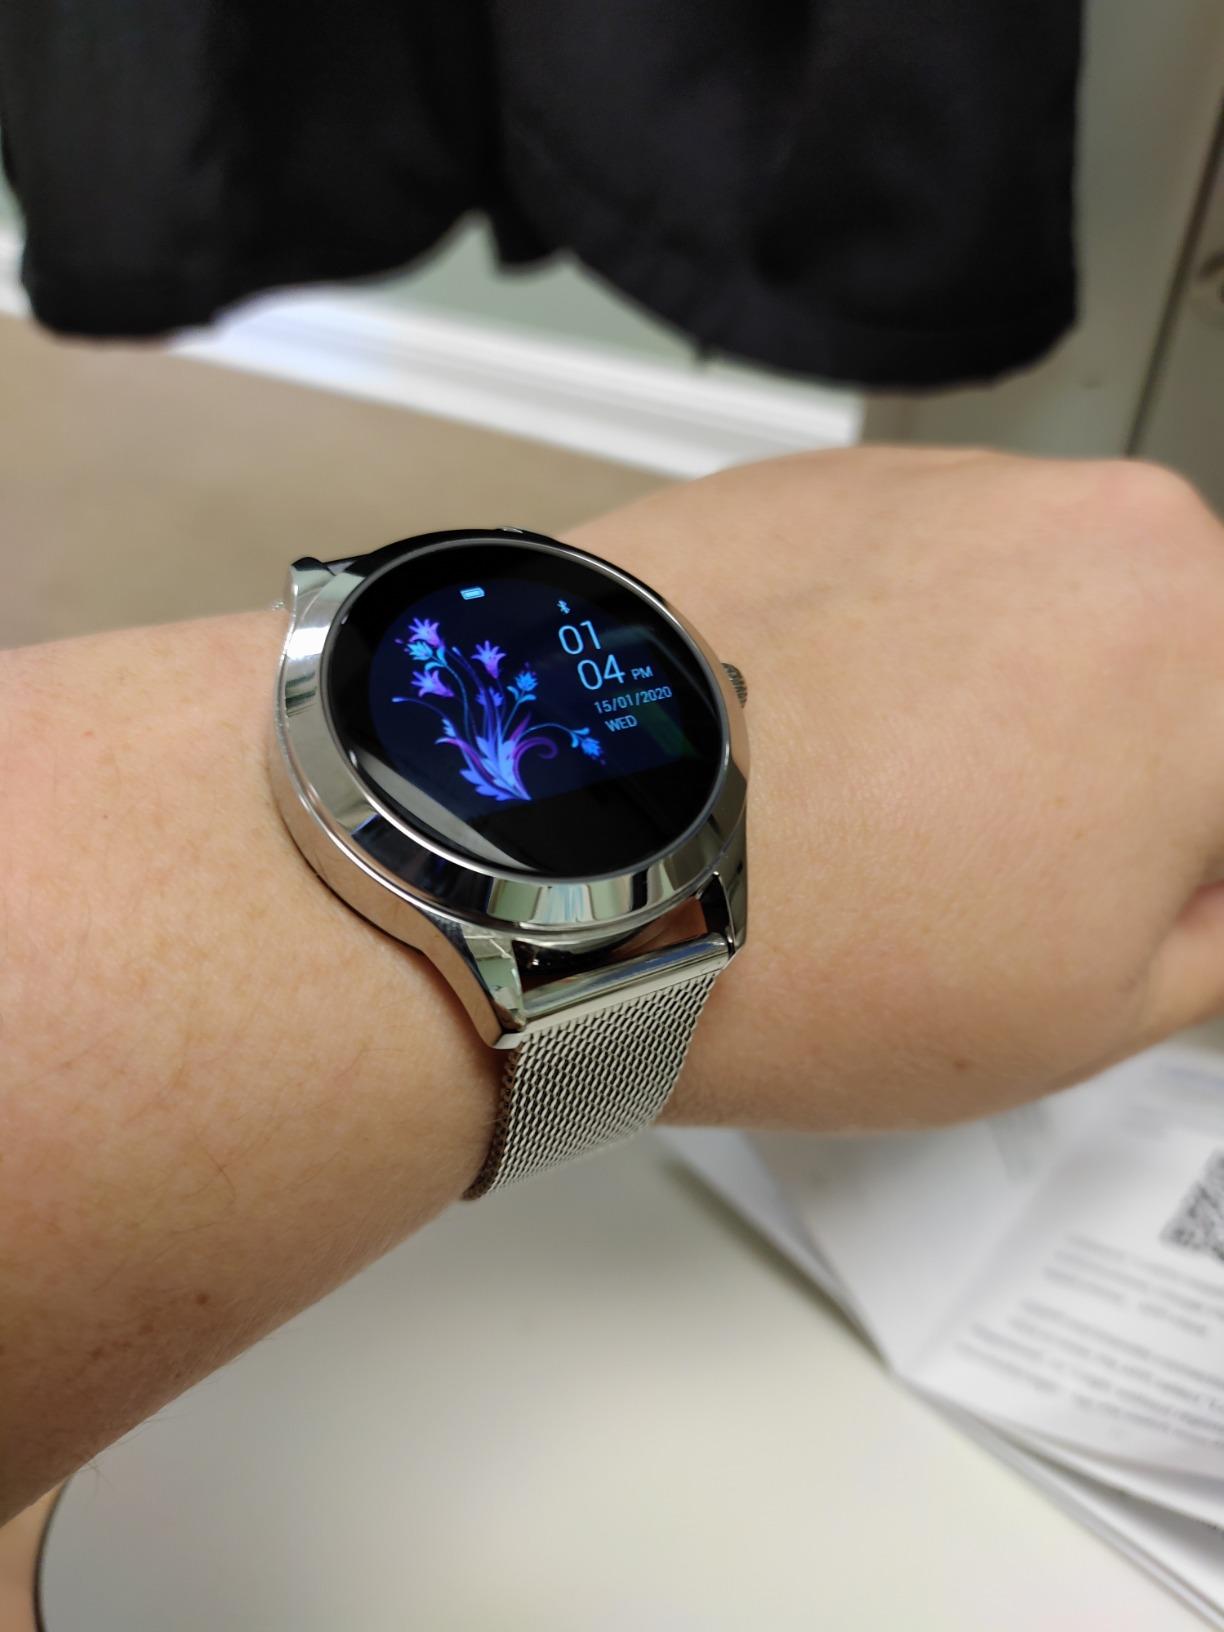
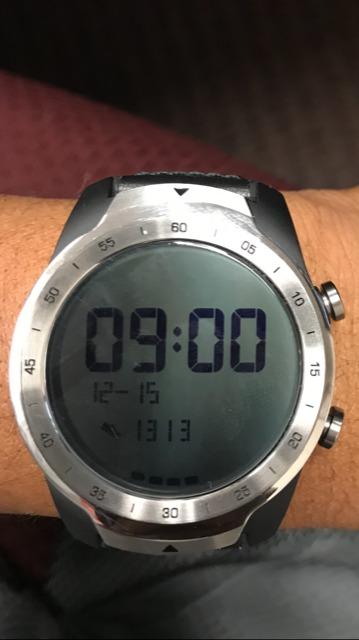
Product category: smartwatch
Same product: no